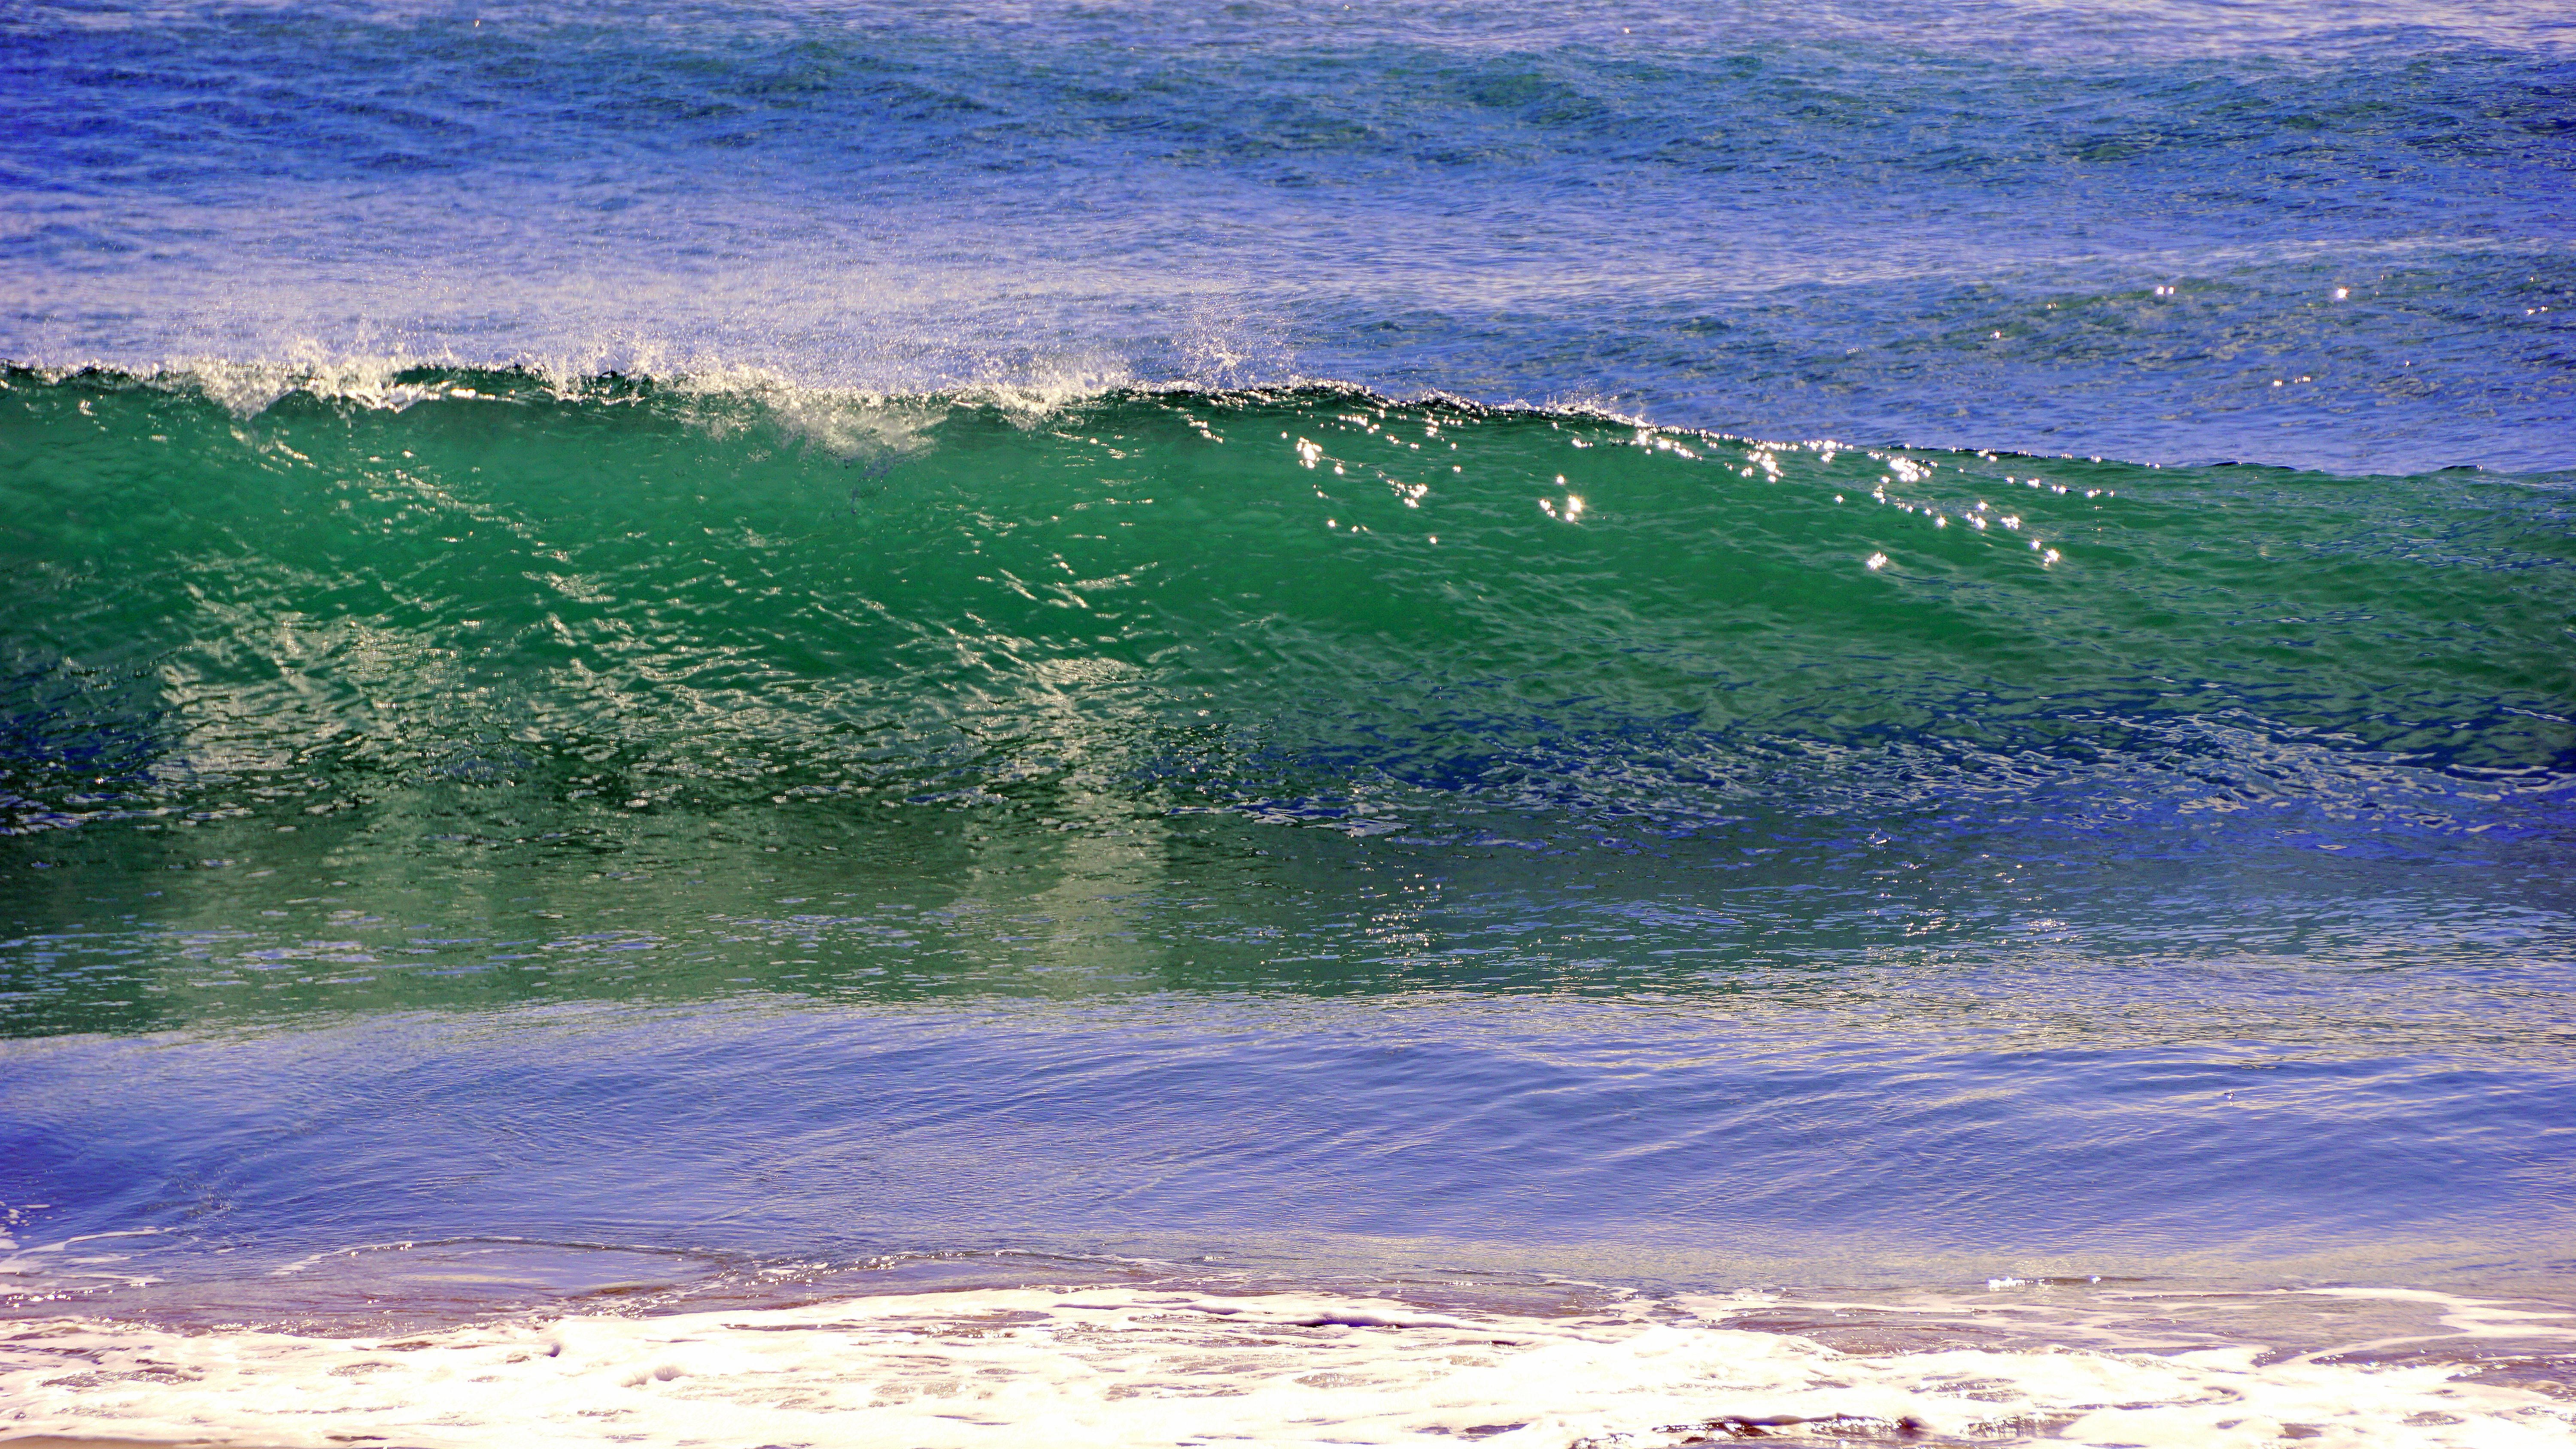
beach, sea, coast, water, sand, ocean, horizon, shore, wave, wind, foam, bay, body of water, waves, costa, edge of the sea, wind wave